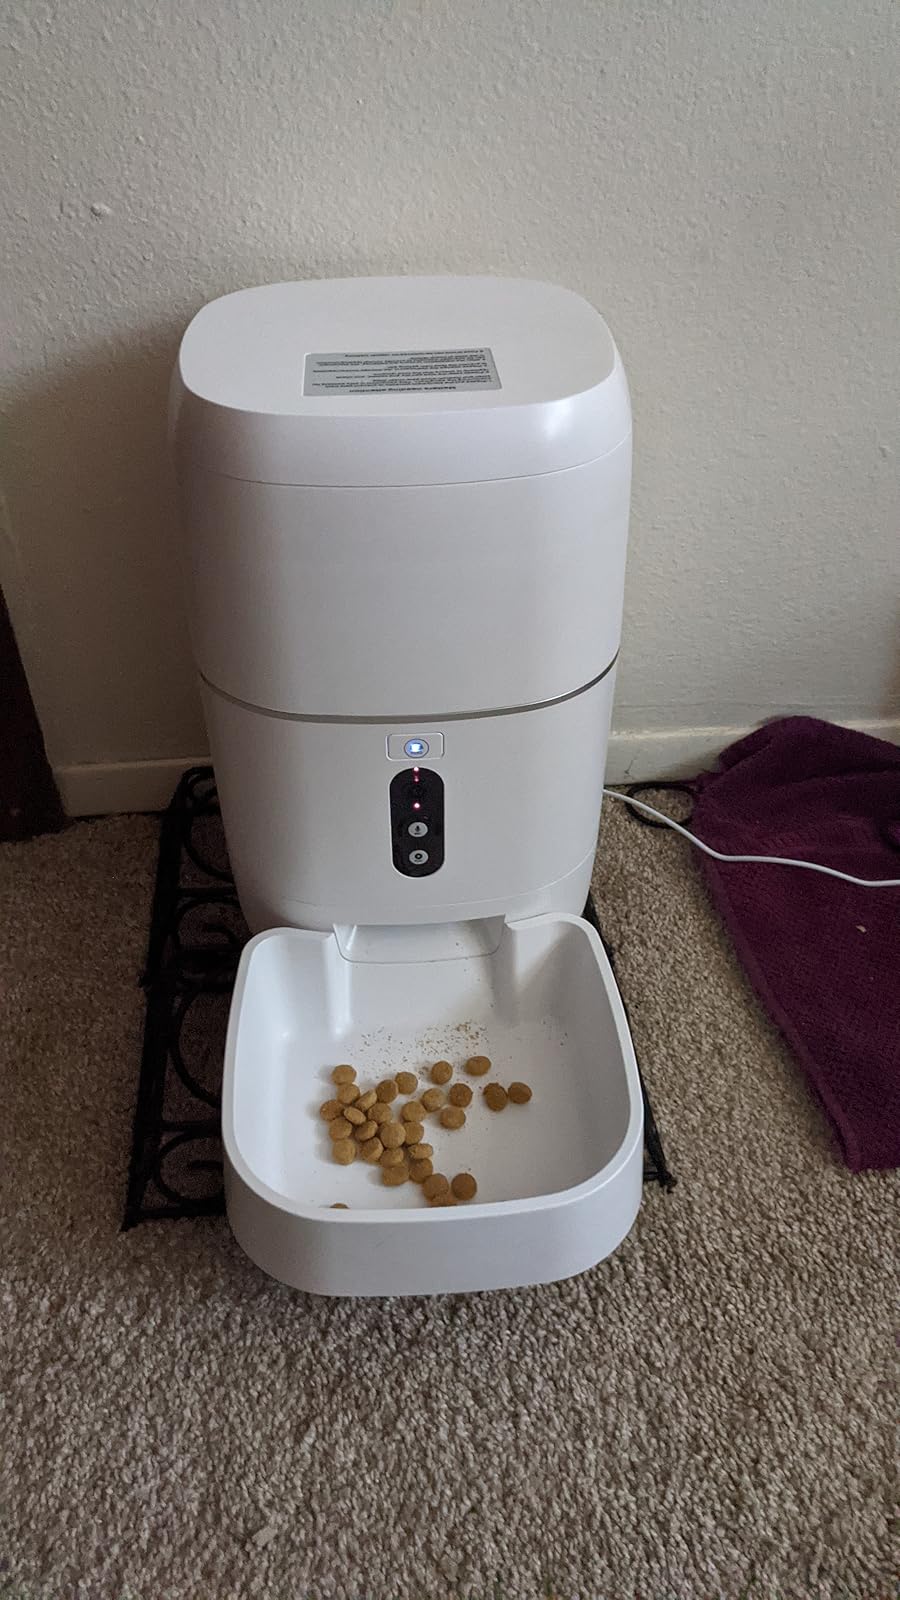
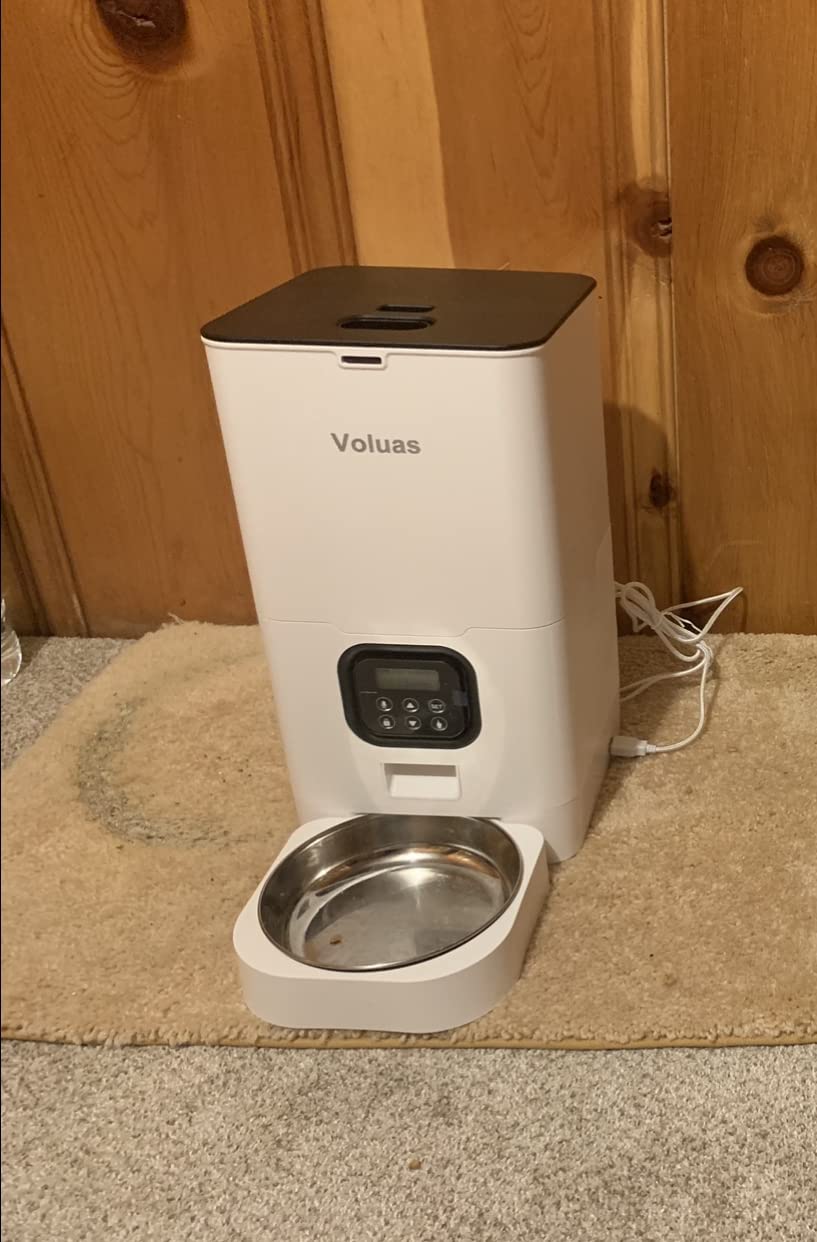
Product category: items_feeder
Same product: no